National Wilderness Preservation System

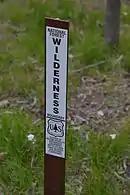
Wilderness boundary marker in Idaho

Wilderness areas are subject to specific management restrictions; human activities are limited to non-motorized recreation (such as backpacking, camping, hunting, fishing, horseback riding, etc.), scientific research, and other non-invasive activities. During these activities, patrons are asked to abide by the Leave No Trace policy. This policy sets guidelines for using the wilderness responsibly and leaving the area as it was before usage. These guidelines include: Packing all trash out of the wilderness, using a stove as opposed to a fire, camping at least from trails or water sources, staying on marked trails, and keeping group size small. When closely observed, the Leave No Trace ethos ensures that wilderness areas remain untainted by human interaction. In general, the law prohibits logging, mining, motorized or mechanized vehicles (including bicycles), road-building, and other forms of development in wilderness areas, though pre-existing mining claims and grazing ranges are permitted through grandfather clauses in the Wilderness Act. Wilderness areas fall into IUCN protected area management category Ia (strict nature preserves) or Ib (wilderness areas).